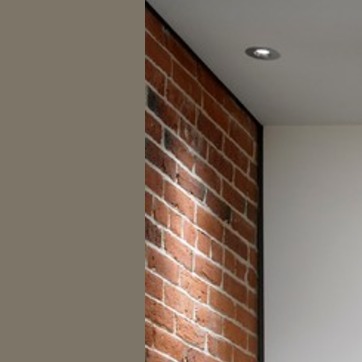
Material: brick